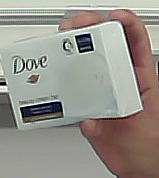
Product: dove_soap